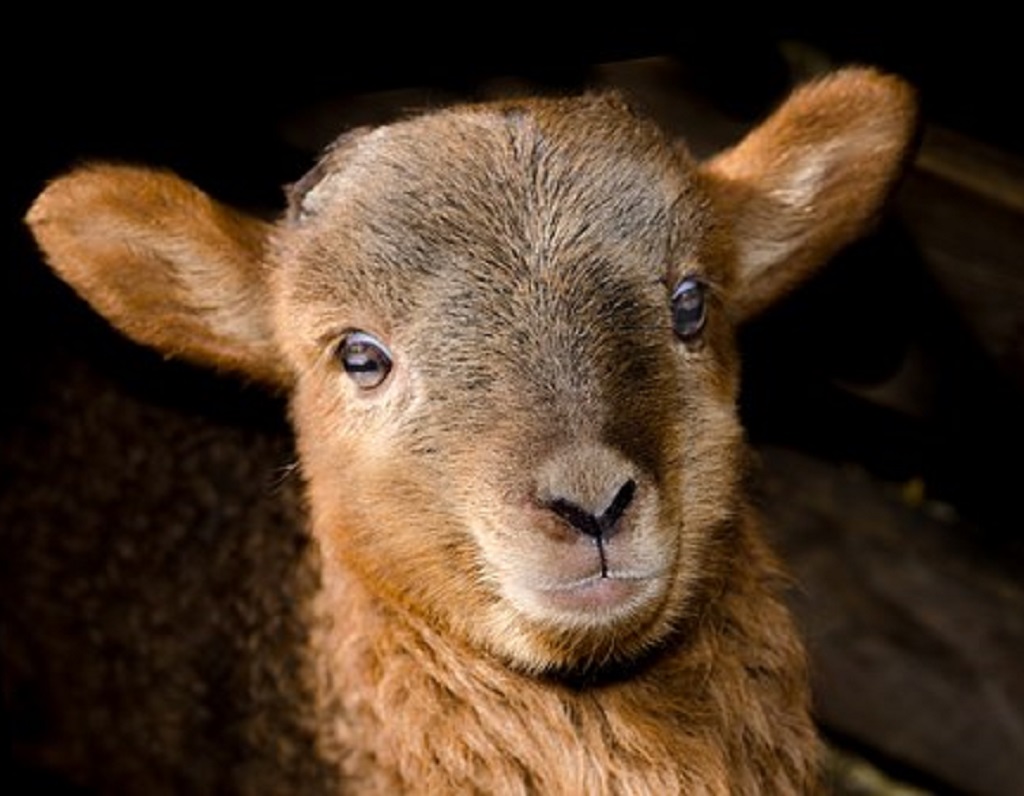
Label: no pain